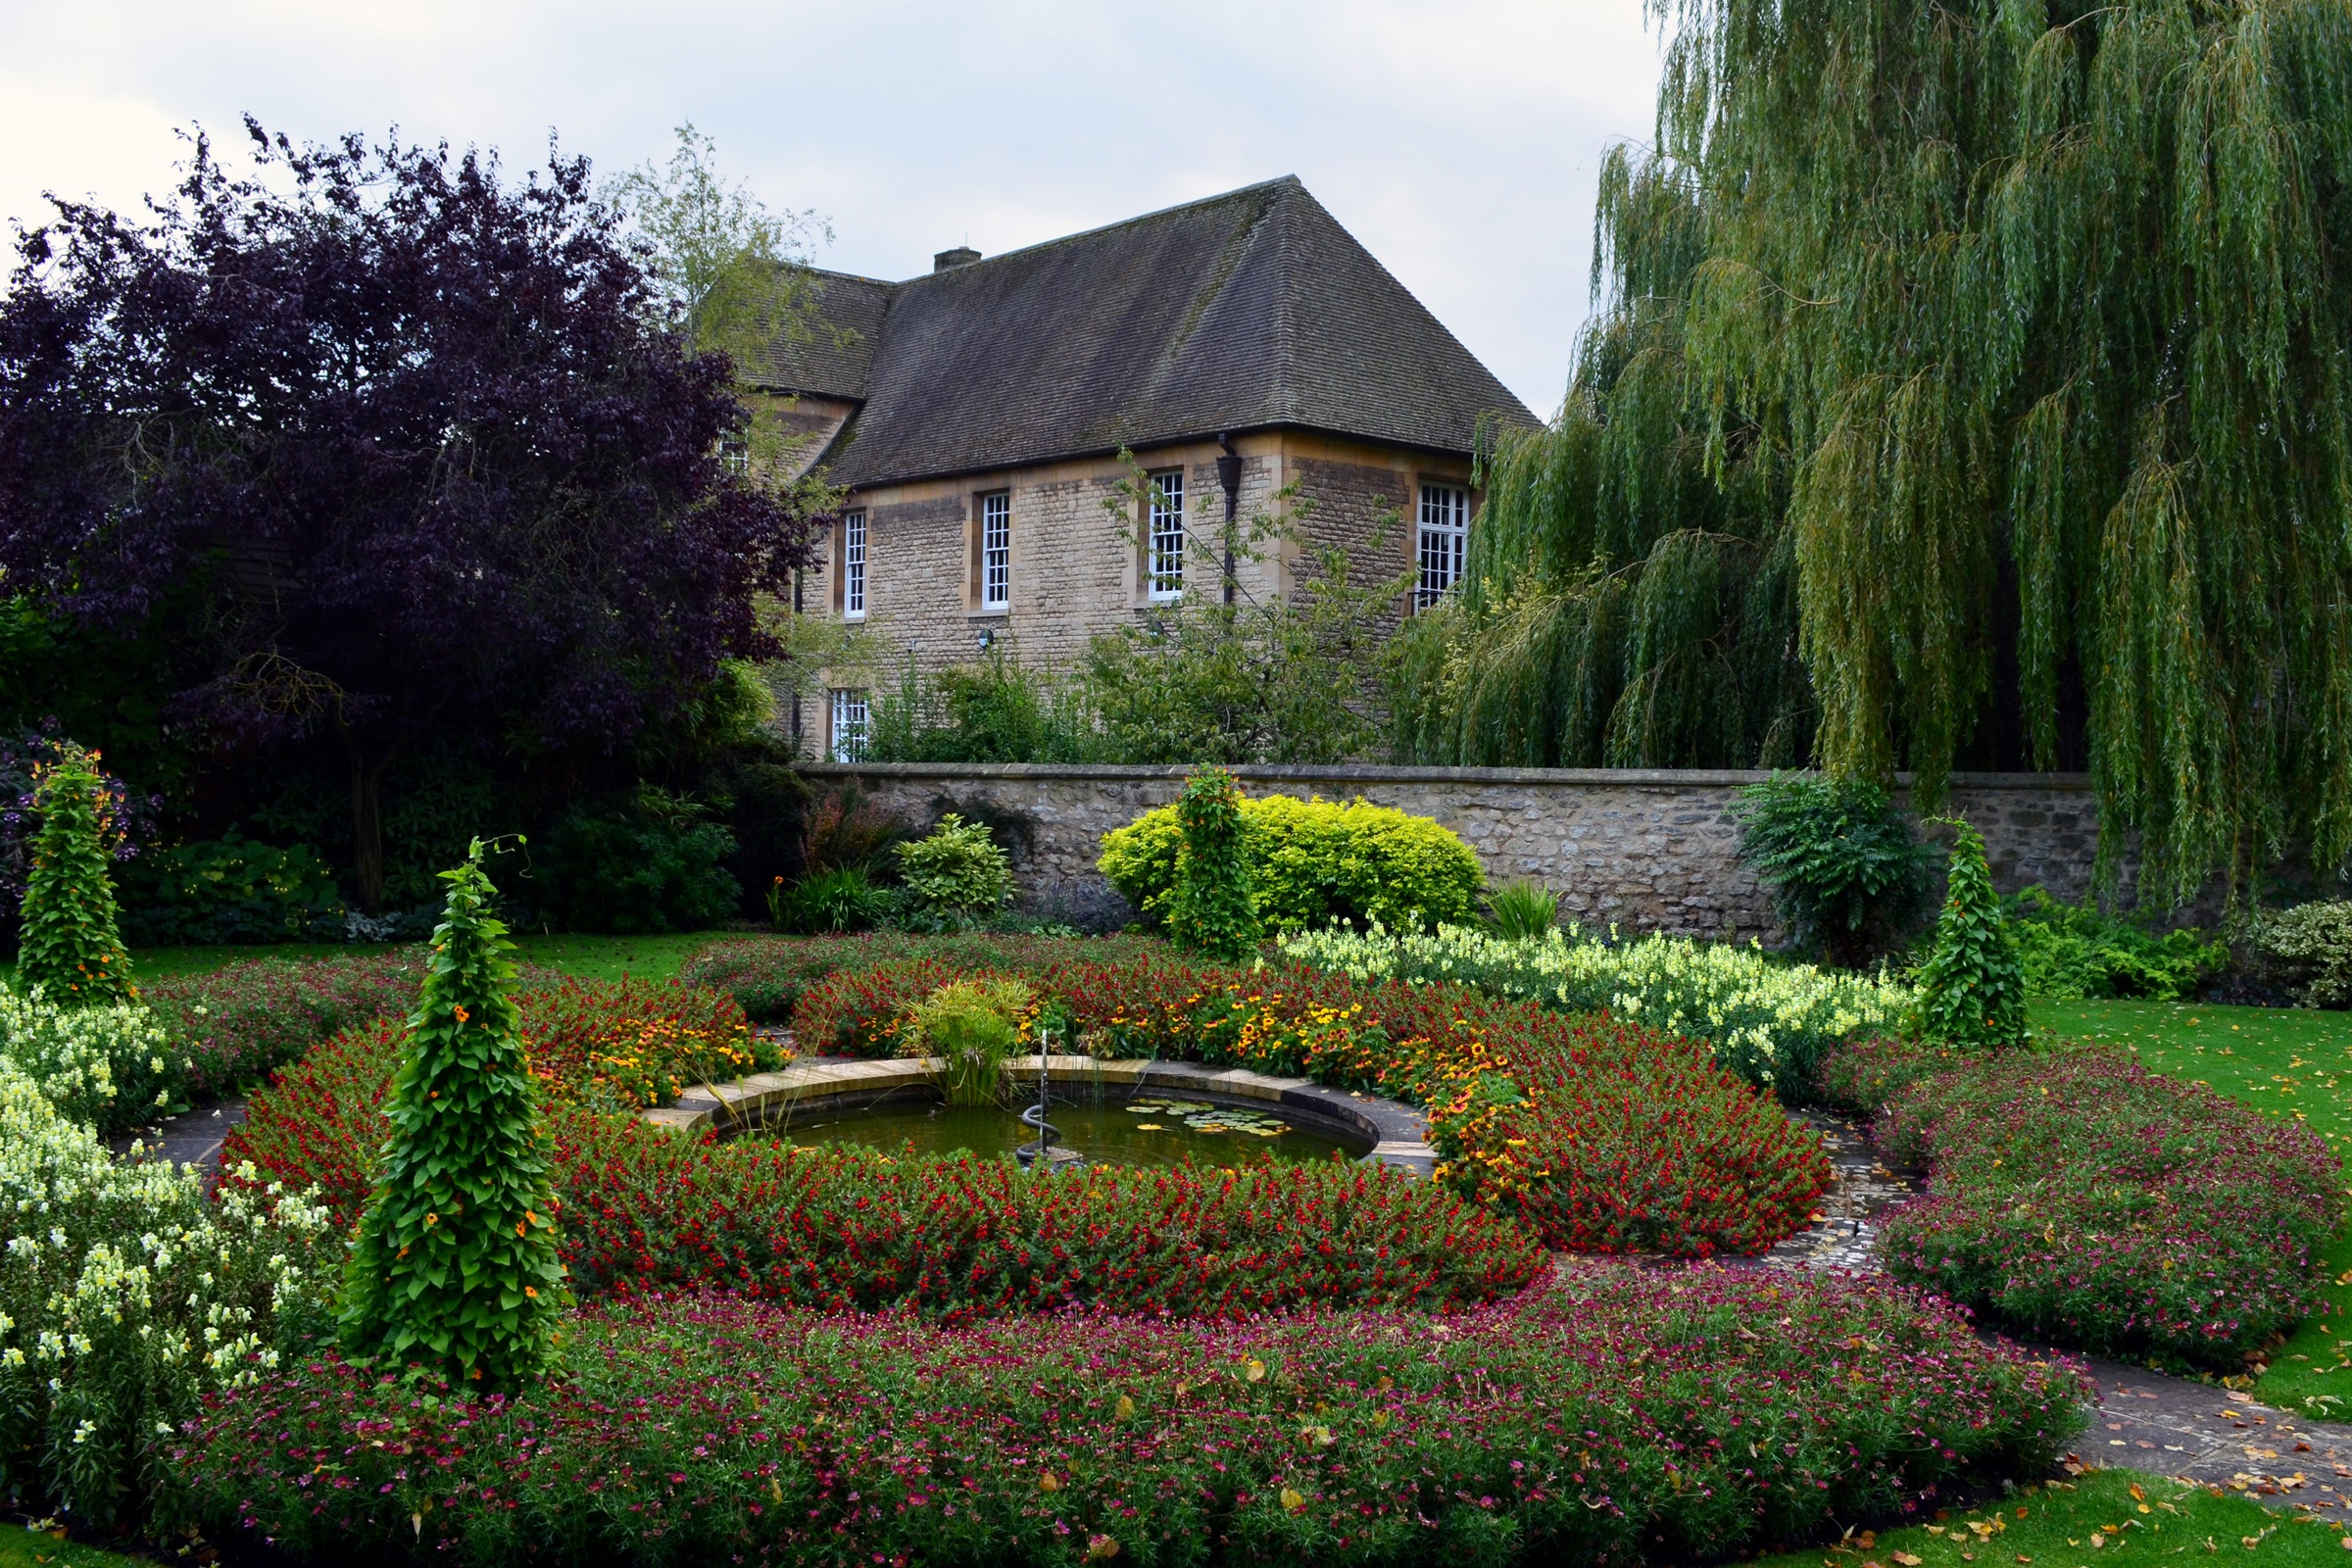
lawn, flower, green, cottage, park, backyard, botany, garden, flowers, landscaping, shrub, plantation, fountain, botanical garden, estate, woodland, oxford, yard, maintained, rondelle, landscape architect, garden designer